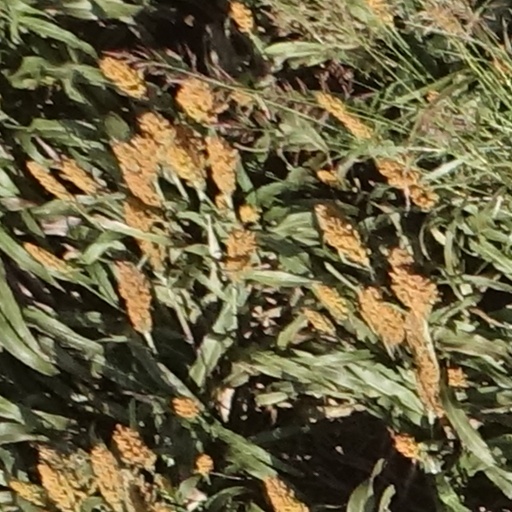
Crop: sorghum